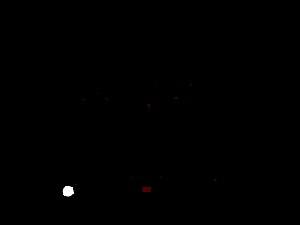
Guédelon ou le château de Guédelon est un chantier médiéval de construction historique d'un château fort, débuté en 1997, selon les techniques et les matériaux utilisés au Moyen Âge.